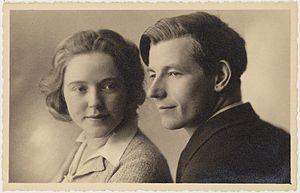
Jan Jacob Slauerhoff fut un poète et un romancier néerlandais, un des plus importants de l'entre-deux-guerres et une des rares figures romantiques dans la littérature contemporaine néerlandaise. Bien que le nom complet de Slauerhoff fût Jan Jacob Slauerhoff, son prénom usuel était Jan. Toutes ses œuvres ont été publiées dès le début sous le nom de J. Slauerhoff, même si quelques éditeurs par la suite ont utilisé J.J. Slauerhoff.
ba
Darja Collin, née Maria Louisa Frederika Collin le 19 novembre 1902 à Amsterdam aux Pays-Bas et morte le 6 mai 1967 à Florence en Italie, est une danseuse de ballets, une professeur de danse et une actrice néerlandaise.